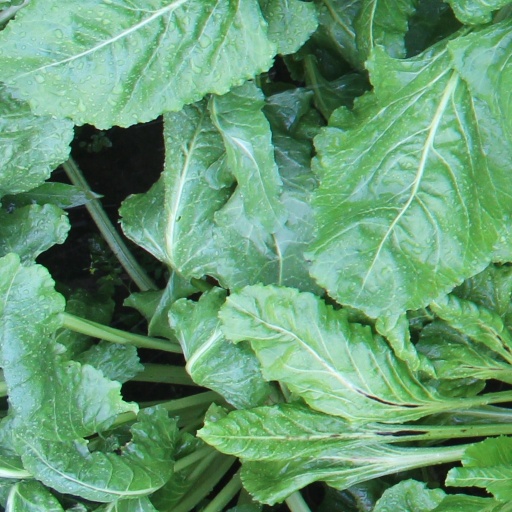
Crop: sugar beet